Question: What is on the plate?
Tambaya: Menene a kan farantin?
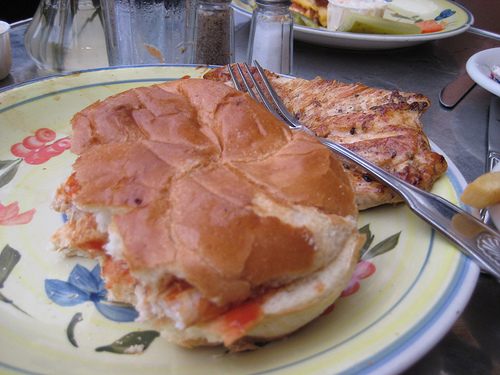
Answer: A chicken sandwich.
Amsa: Sandwich ɗin kaza.